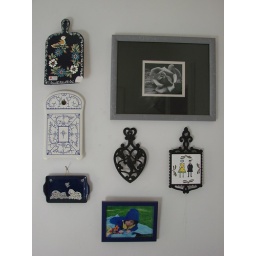
various hotplates. kat has the bird one in the middle &amp;amp; the kitty cat plate on the lower left.